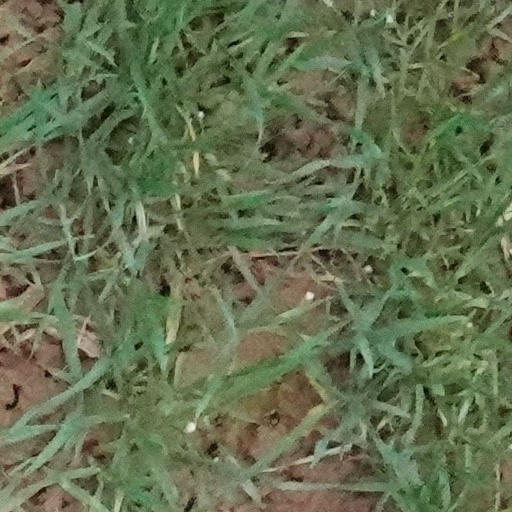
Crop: wheat